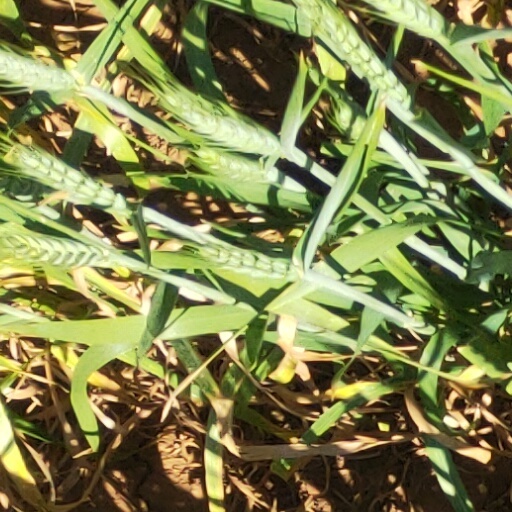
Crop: wheat